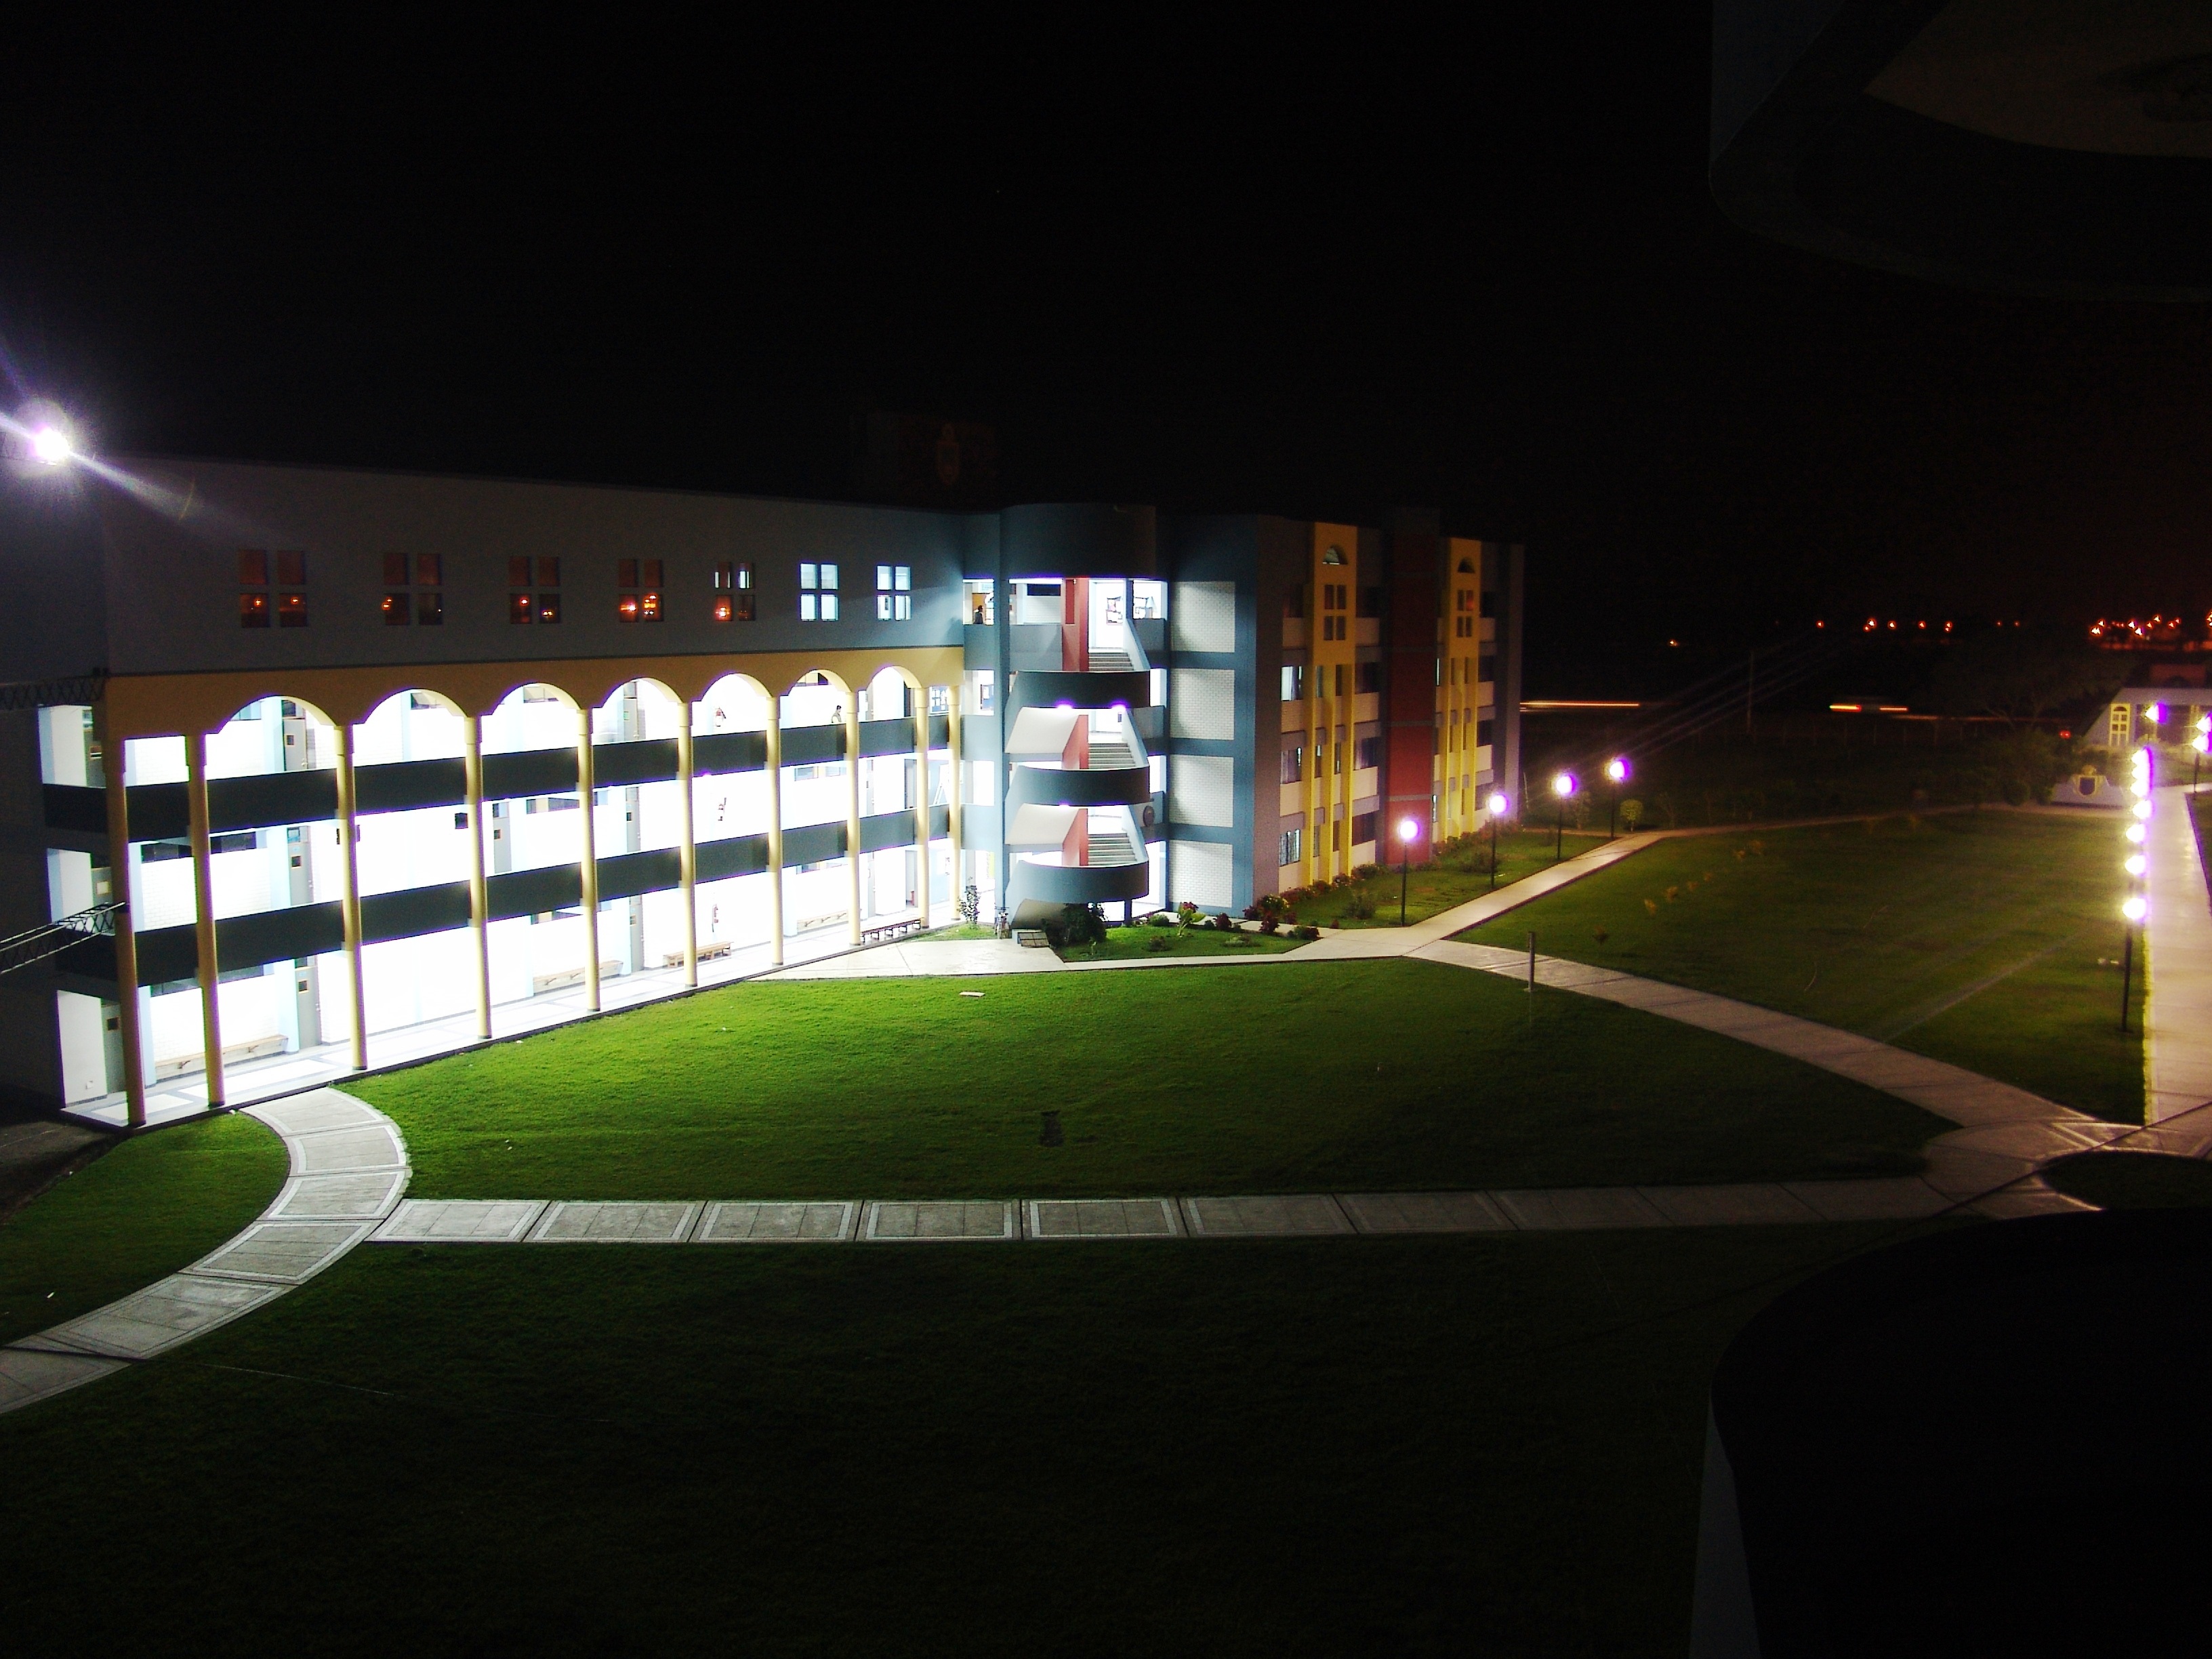
light, architecture, structure, night, building, city, dusk, darkness, lighting, stadium, buildings, university, school, shape, city lights, sport venue